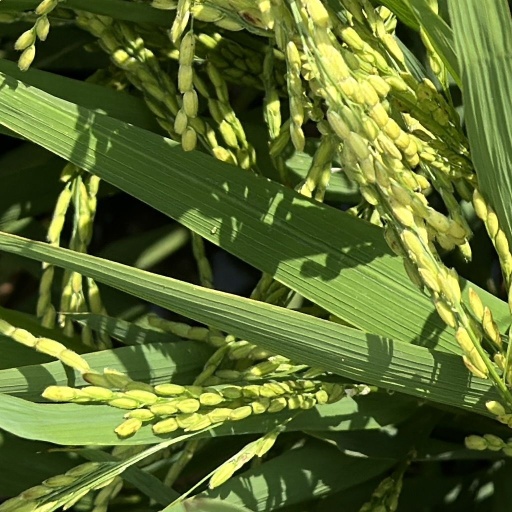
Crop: rice